Scouting in Yugoslavia

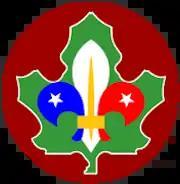
The federal membership badge of the Savez Izviđača Srbije i Crne Gore incorporated the color scheme of the flag of Serbia and Montenegro, now split

The Scout Association of Yugoslavia - Savez Izviđača Jugoslavije/Савез Извиђача Југославије - continued to existed as the primary national Scouting organization of Federal Republic of Yugoslavia (Serbia and Montenegro). It became a WOSM member on September 1, 1995, to represent Serbian and Montenegrin Scouting interests in the European Region and worldwide.